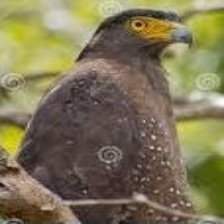
Species: CRESTED SERPENT EAGLE
Scientific name: SPILORNIS CHEELA